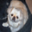
Label: dog